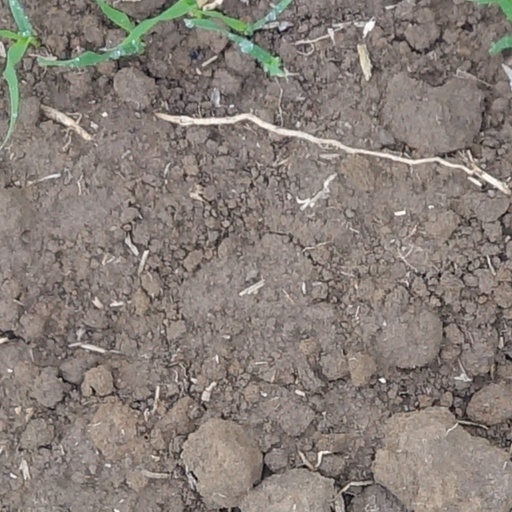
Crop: wheat